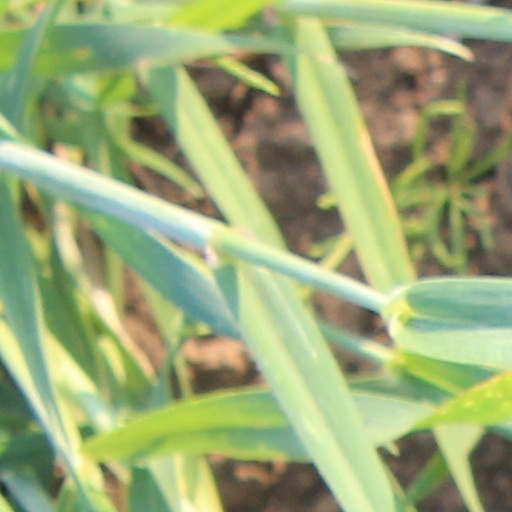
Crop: wheat